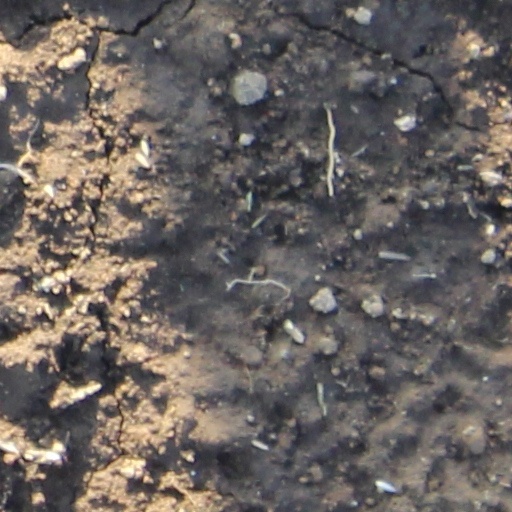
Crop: wheat